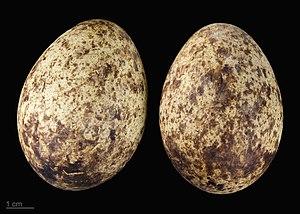
L’Ibis hagedash est une espèce de grand ibis brun, avec une moustache blanche, des ailes brillantes violettes et vertes, un grand bec noir avec une bande rouge sur la mandibule supérieure et des pattes noires.